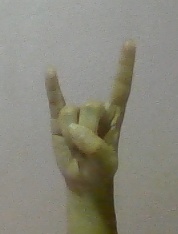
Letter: la